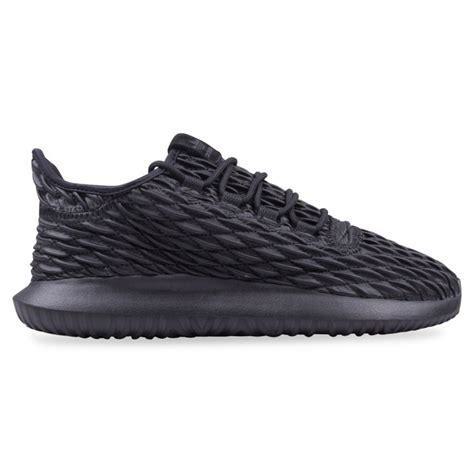
Brand: Adidas
Model: Tubular Shadow